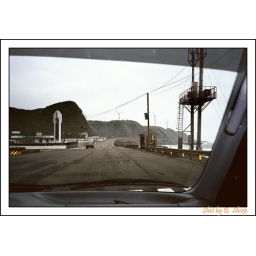
the road by the ocean at north Taiwan